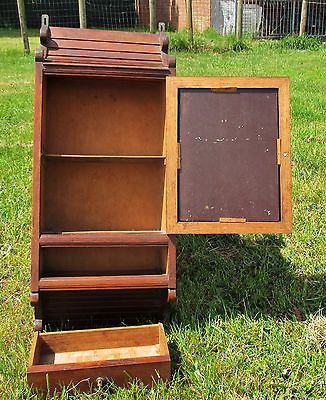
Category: cabinet